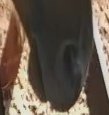
Face region: mouth_nostrils (mouth_chin_nostrils_and_profile)
Pain indicator: moderately_present